Intrapreneurial Bricolage

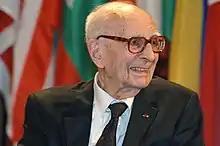
French anthropologist Claude Lévi-Strauss

In The Savage Mind, French anthropologist Claude Lévi-Strauss discussed 'bricolage' as having roots in the French idea of a worker who uses his hands inventively to accomplish what other workers cannot. In his description of this jack-of-all-trades, Lévi-Strauss explains that there is no requirement for skills and tools to be highly specialized. Instead, this 'bricoleur' is flexible enough to be able to use minimal resources for multiple applications.